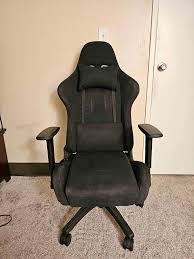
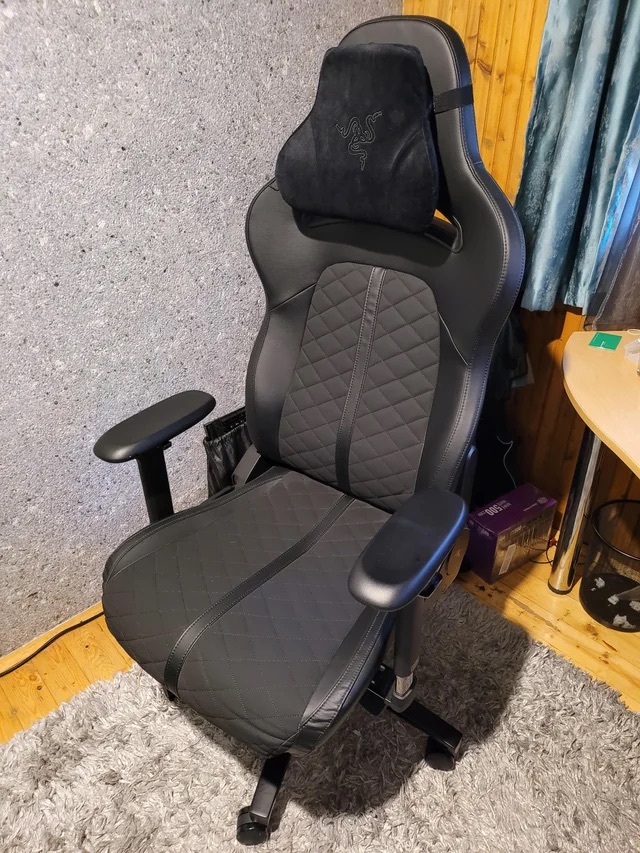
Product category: items_chair
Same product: no